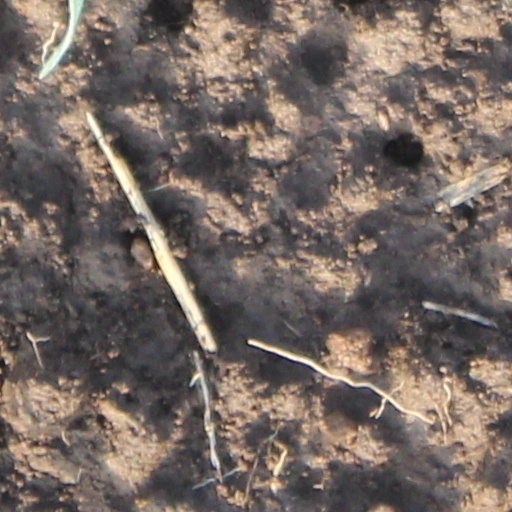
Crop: wheat